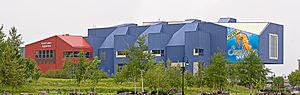
La ville de Duluth est le siège du comté de Saint Louis, dans le Minnesota, dans le nord des États-Unis. Elle se trouve à l'ouest du lac Supérieur et est reliée à l’océan Atlantique grâce au système des Grands Lacs et au canal Érié. Selon le recensement de 2000, la ville comptait 86 918 habitants, 184 000 avec sa banlieue. Elle compose avec Superior la région urbaine de Twin Ports, regroupant 275 486 habitants.